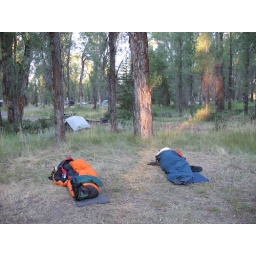
One of the two sleeping bags still has a person in it...